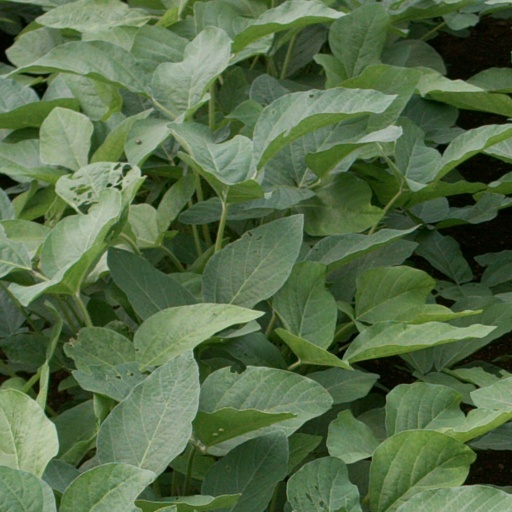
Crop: soybean